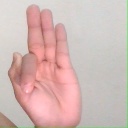
अक्षर: फ